Georgia–Russia relations

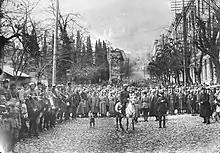

Following the fall of Constantinople, throughout the early modern period, Georgians became politically fractured and were dominated by the Ottoman Empire and successive dynasties of Iran. Georgians started looking for allies and found the Russians on the political horizon as a replacement for their long-lost Orthodox ally, the Byzantine Empire, "for the sake of the Christian faith". The Georgian kings and Russian tsars exchanged no less than 17 embassies from the 16th to the 18th centuries, which ultimately culminated in the first formal alliance between Georgia and Russia in 1783, when King Heraclius II of Eastern Georgia (Kartli-Kakheti) signed the Treaty of Georgievsk with the Russian Empire.